Carrie Underwood

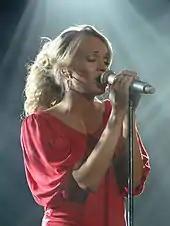

Underwood's debut album, "Some Hearts", was released on November 15, 2005, entering the "Billboard" charts with 315,000 copies sold, debuting at number one on the "Billboard" Top Country Albums and at number two on the "Billboard" 200. The large first week sales of "Some Hearts" made it the biggest debut of any country artist since the advent of the SoundScan system in 1991. "Some Hearts" became the best-selling album of 2006 in all genres in the United States. The album was also the best-selling country album of both 2006 and 2007, making Underwood the first female artist in "Billboard" history to earn back-to-back honors for Top Country Album. Additionally, it was the best-selling female country album of 2005, 2006, and 2007. "Some Hearts" has since become the fastest-selling debut country album in the history of the SoundScan era, the best-selling solo female debut album in country music history, the best-selling Country album of the last 14 years, and the best-selling album by an "American Idol" alumni in the US. The album is certified nine times platinum by the RIAA, the highest album certification of any country artist to emerge since 2000.